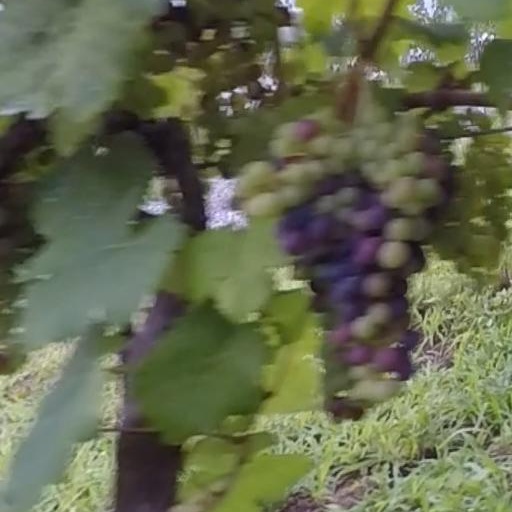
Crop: grape